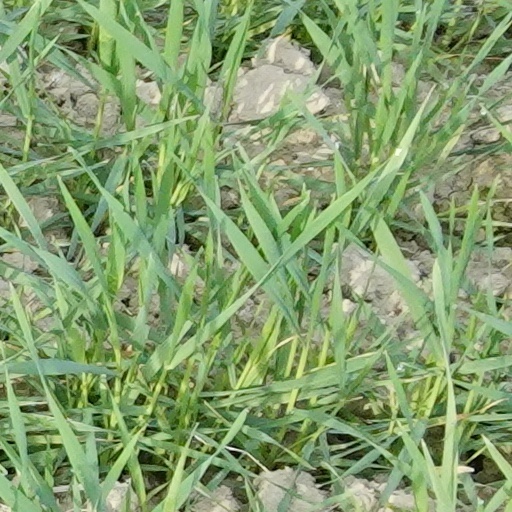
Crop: wheat